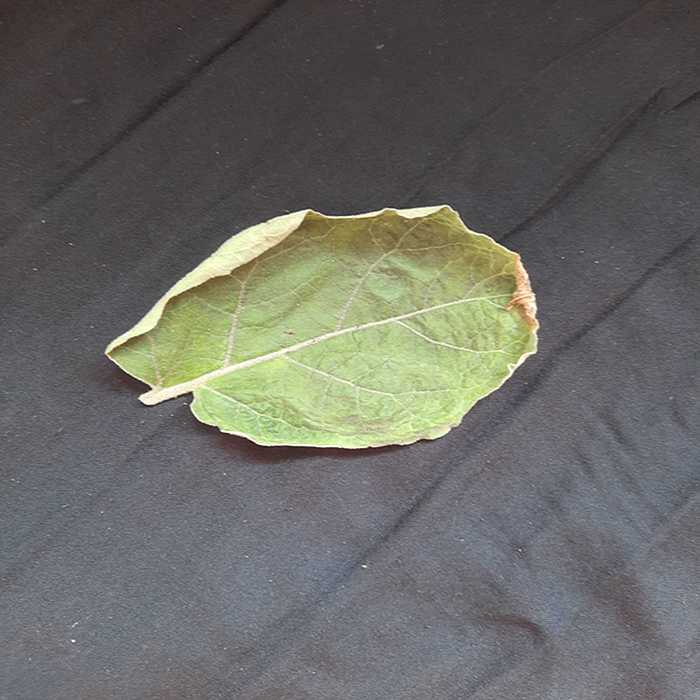
Plant: Eggplant
Label: Eggplant begomovirus